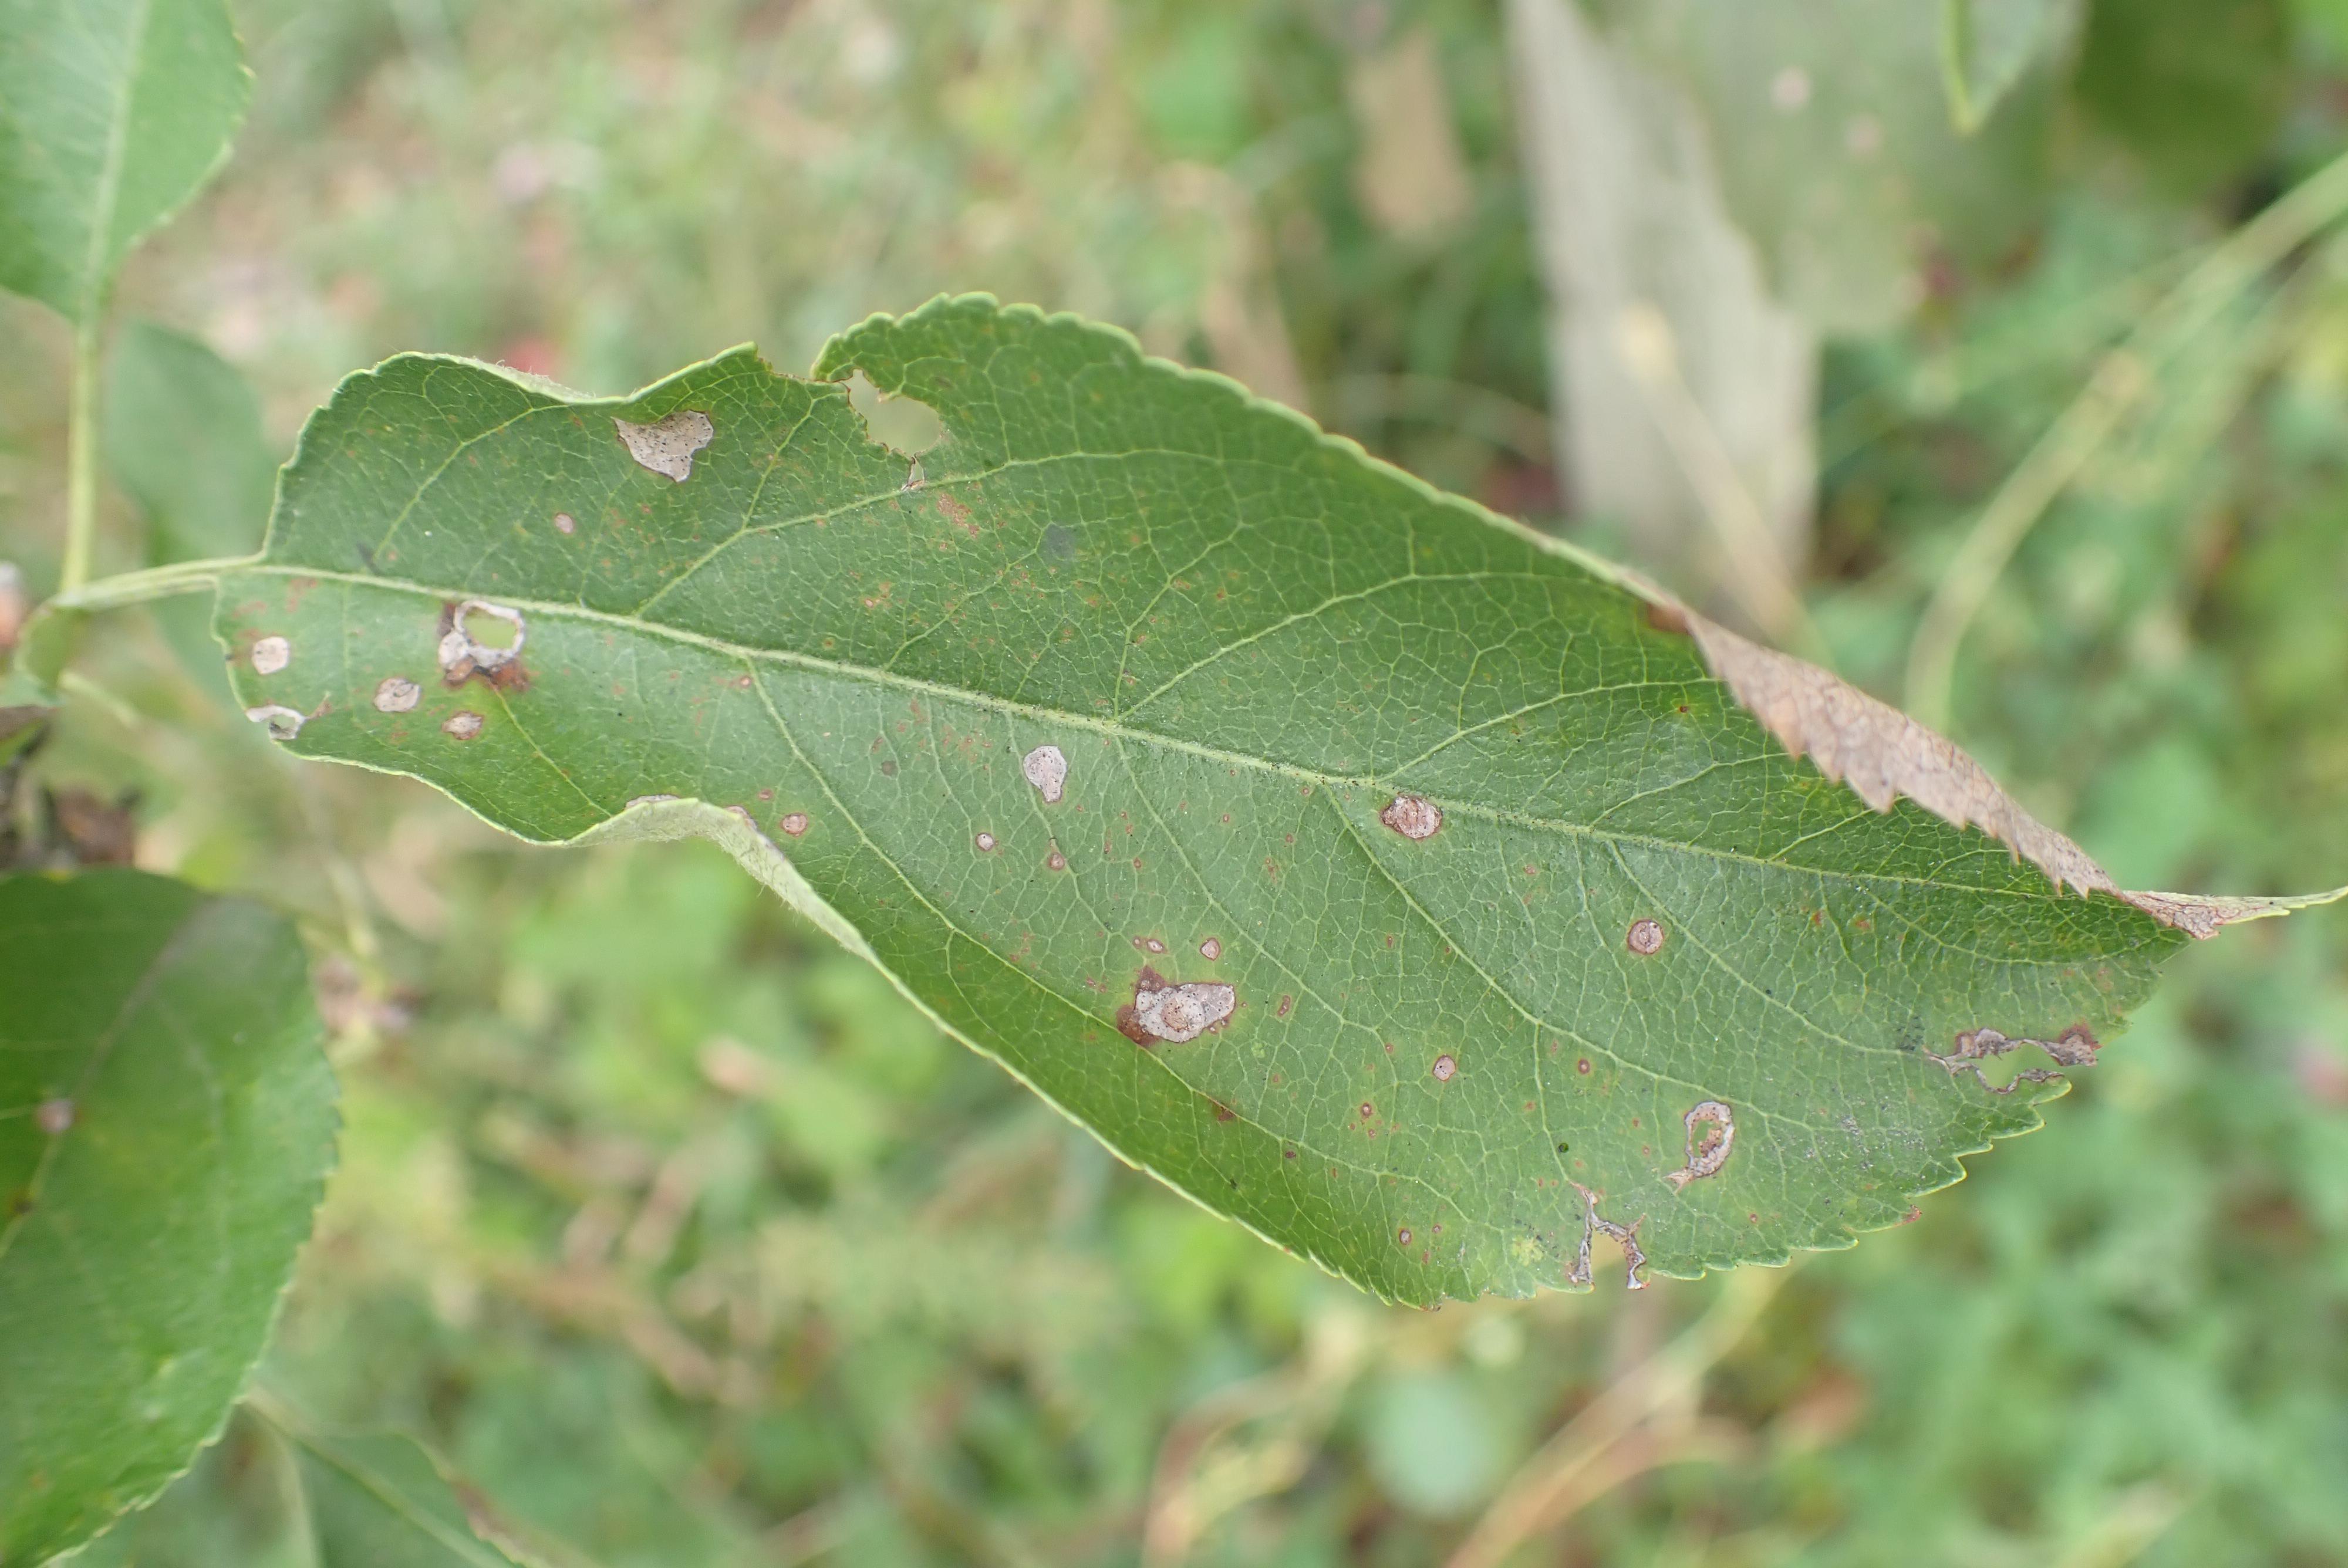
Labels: complex